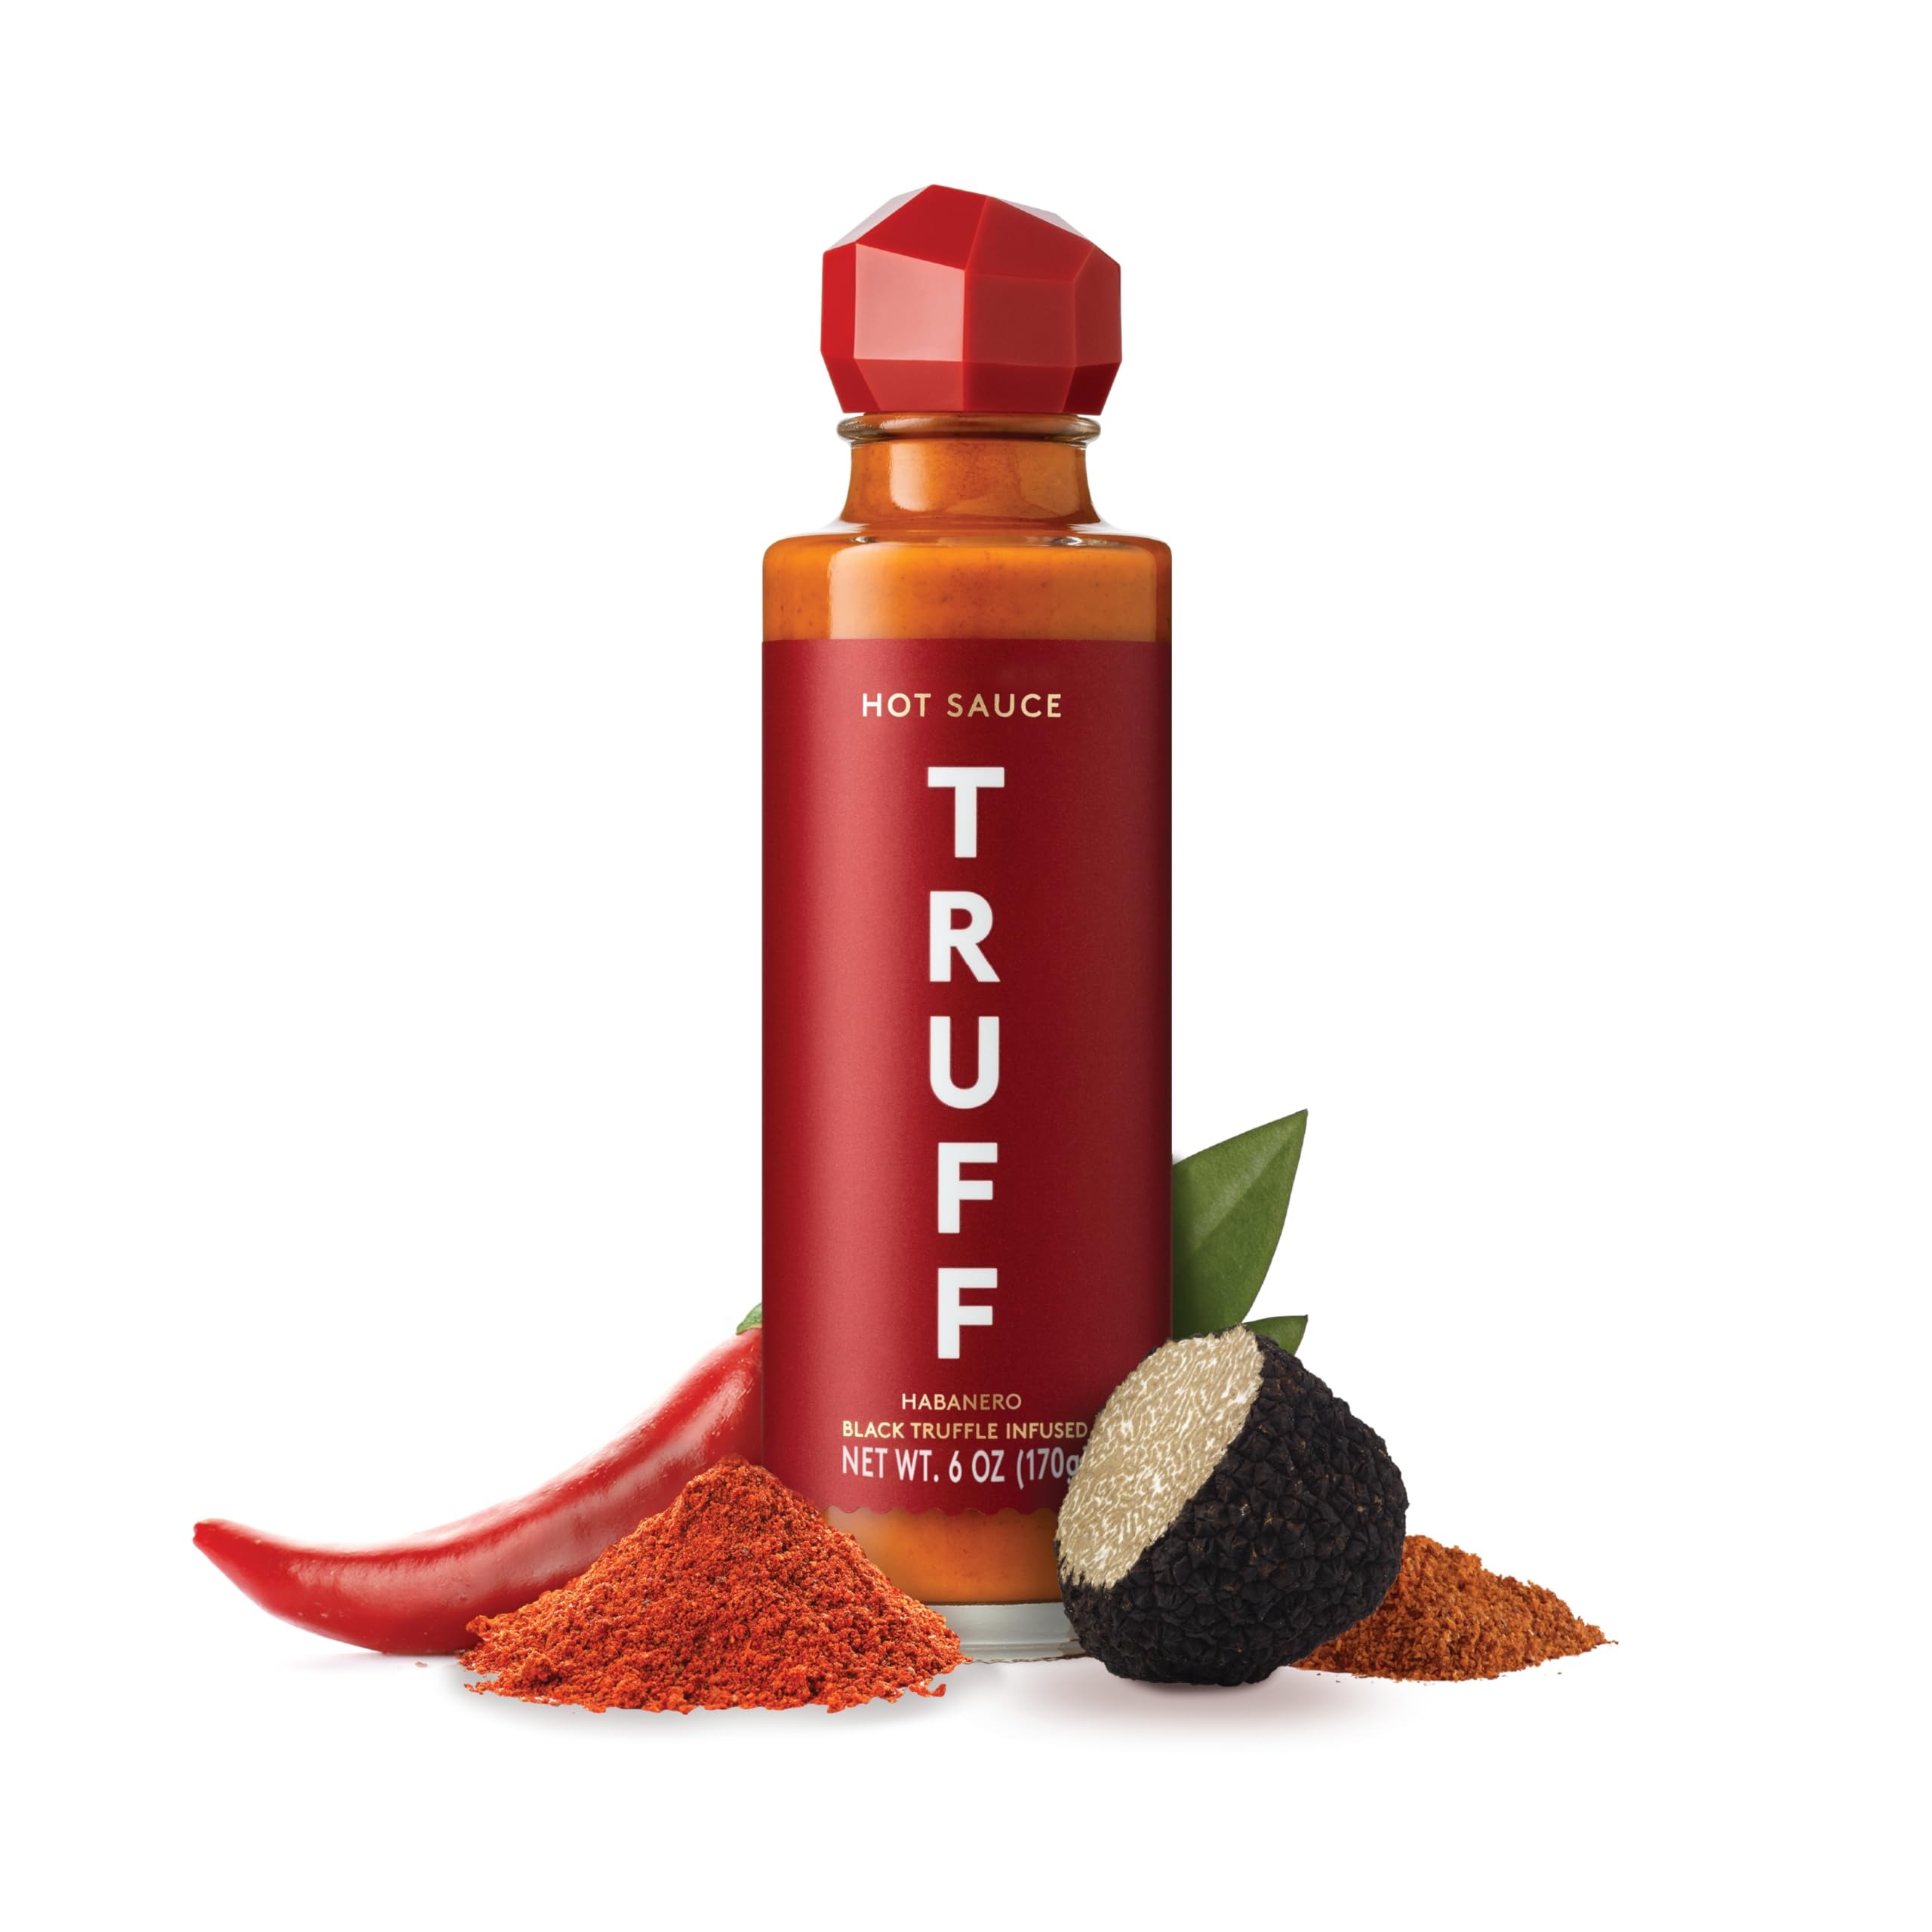
Item Name: TRUFF Habanero Black Truffle Hot Sauce, Gourmet Hot Sauce with Jalapeño, Red Chili Peppers with More Heat, Black Truffle Oil, Agave Nectar, Hotter Flavor Experience in a Bottle, 6 oz.
Bullet Point 1: FOR THE HEAT SEEKING FLAVOR CONNOISSEUR. Perfectly balanced and loaded with our same iconic flavor, TRUFF Habanero Hot Sauce is a “less sweet, more heat” rendition of the Flagship original. Infused with the same black truffle goodness, chili peppers, agave nectar, this meticulously crafted flavor profile will improve your hot sauce experience. Flavor and spice meet prestige and charisma in this delightfully balanced blend captured in a bottle, made even hotter.
Bullet Point 2: LEVEL UP YOUR DISHES. TRUFF’s combination of ingredients delivers a flavor profile unprecedented to hot sauce. This brand new creation brings the same iconic flavor of our original TRUFF hot sauce but with “less sweet, and more heat!”
Bullet Point 3: ONLY THE BEST INGREDIENTS. With no limit to indulgence, TRUFF sourced its ingredients with an open mind and a sophisticated palate. TRUFF Habanero Hot Sauce is crafted with a jalapeño rich blend of red chili peppers, real black truffle, agave nectar, red habanero powder, cumin and coriander.
Bullet Point 4: SOPHISTICATION INSIDE AND OUT. With ingredients normally reserved for fine tequilas, delicate delicacies, and gourmet dining experiences, it is only right that the packaging matches the inside, an artfully designed bottle and truffle inspired cap.
Bullet Point 5: WE CARE ABOUT YOUR TRUFF EXPERIENCE. With ingredients and flavors normally reserved for delicate delicacies and gourmet dining, we always aim for customer satisfaction. If you are unhappy with your purchase, let us know, we’ll be sure to take care of you.
Value: 6.0
Unit: Ounce

Price: 18.135